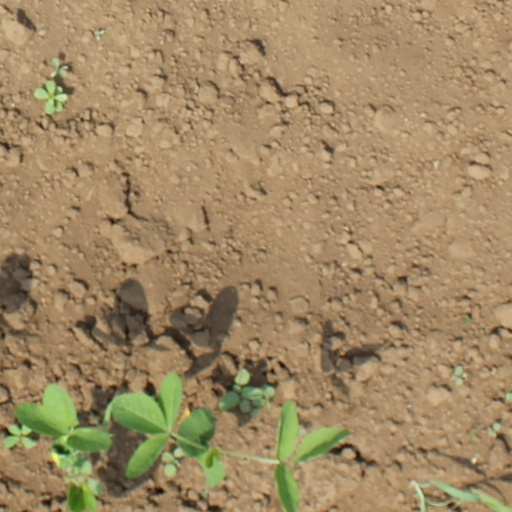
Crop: soybean